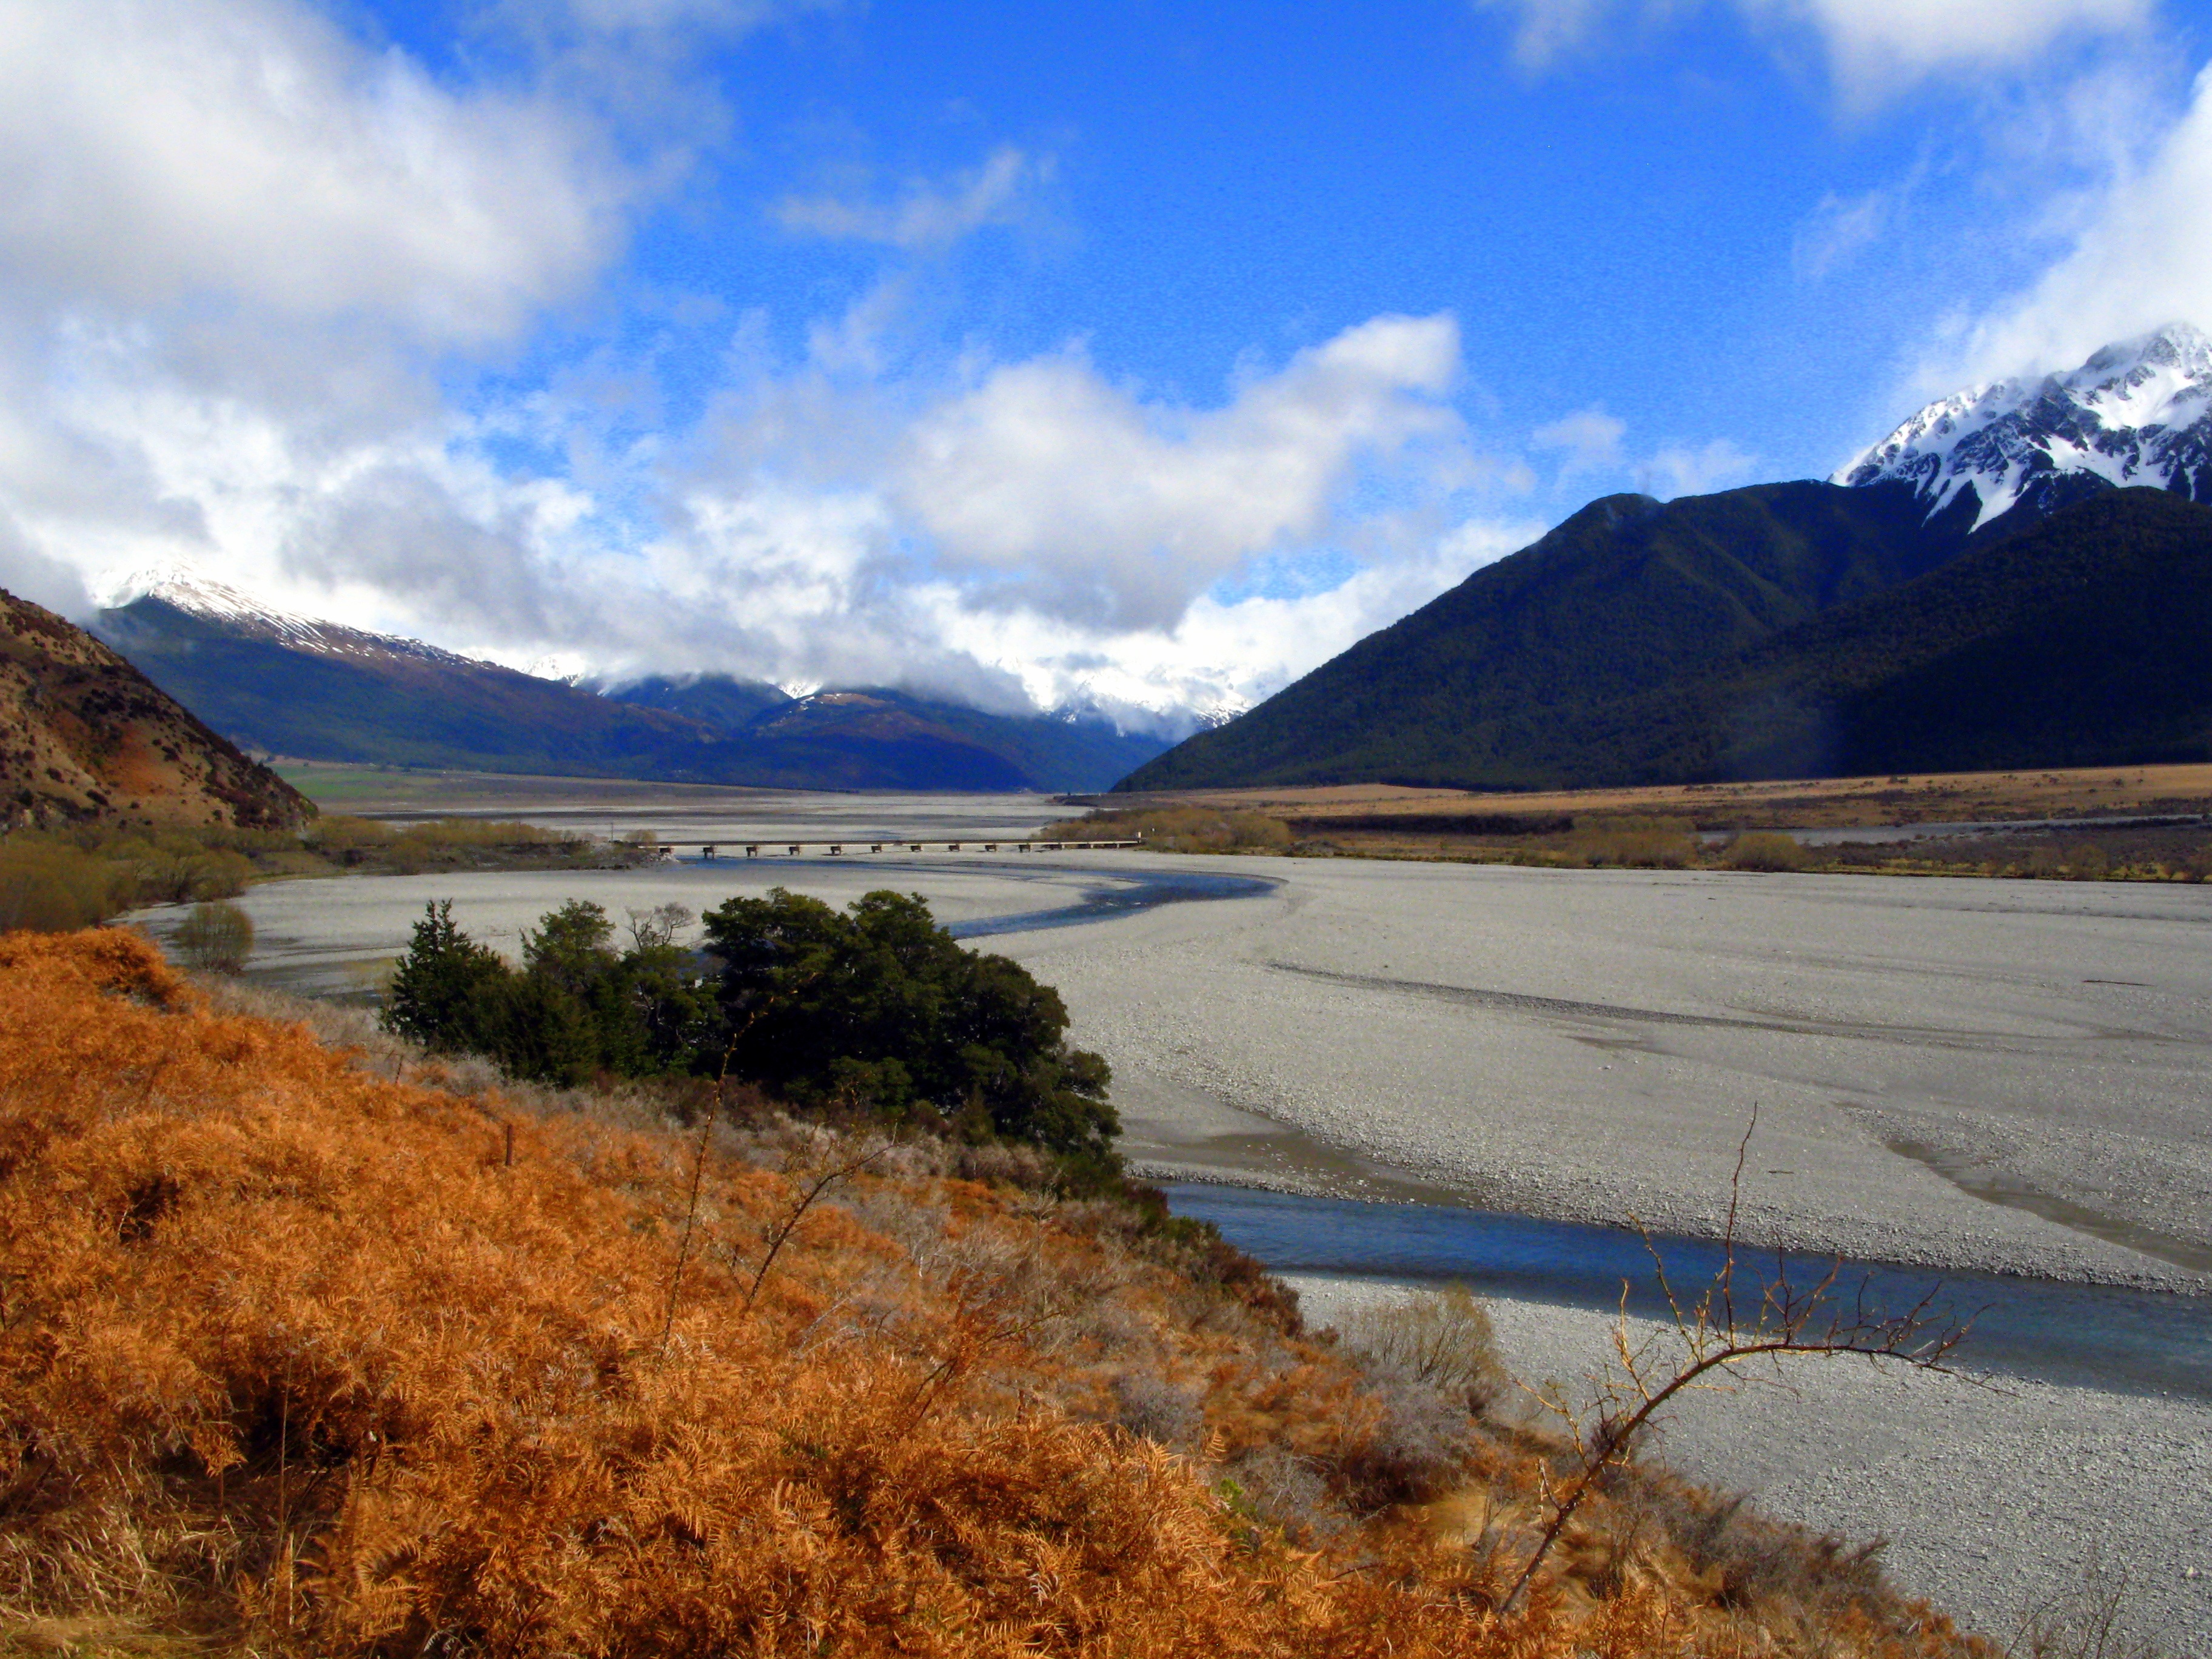
landscape, sea, coast, nature, outdoor, wilderness, mountain, cloud, sky, morning, hill, lake, river, valley, mountain range, travel, reflection, scenic, scenery, blue, reservoir, highland, national park, mountain landscape, new zealand, plateau, fell, loch, landform, nature landscape, geographical feature, mountainous landforms